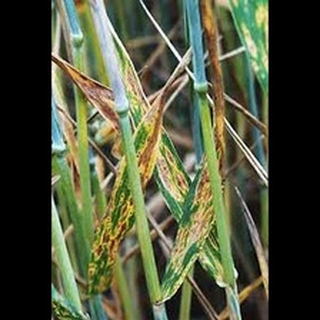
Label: wheat_tan_spot